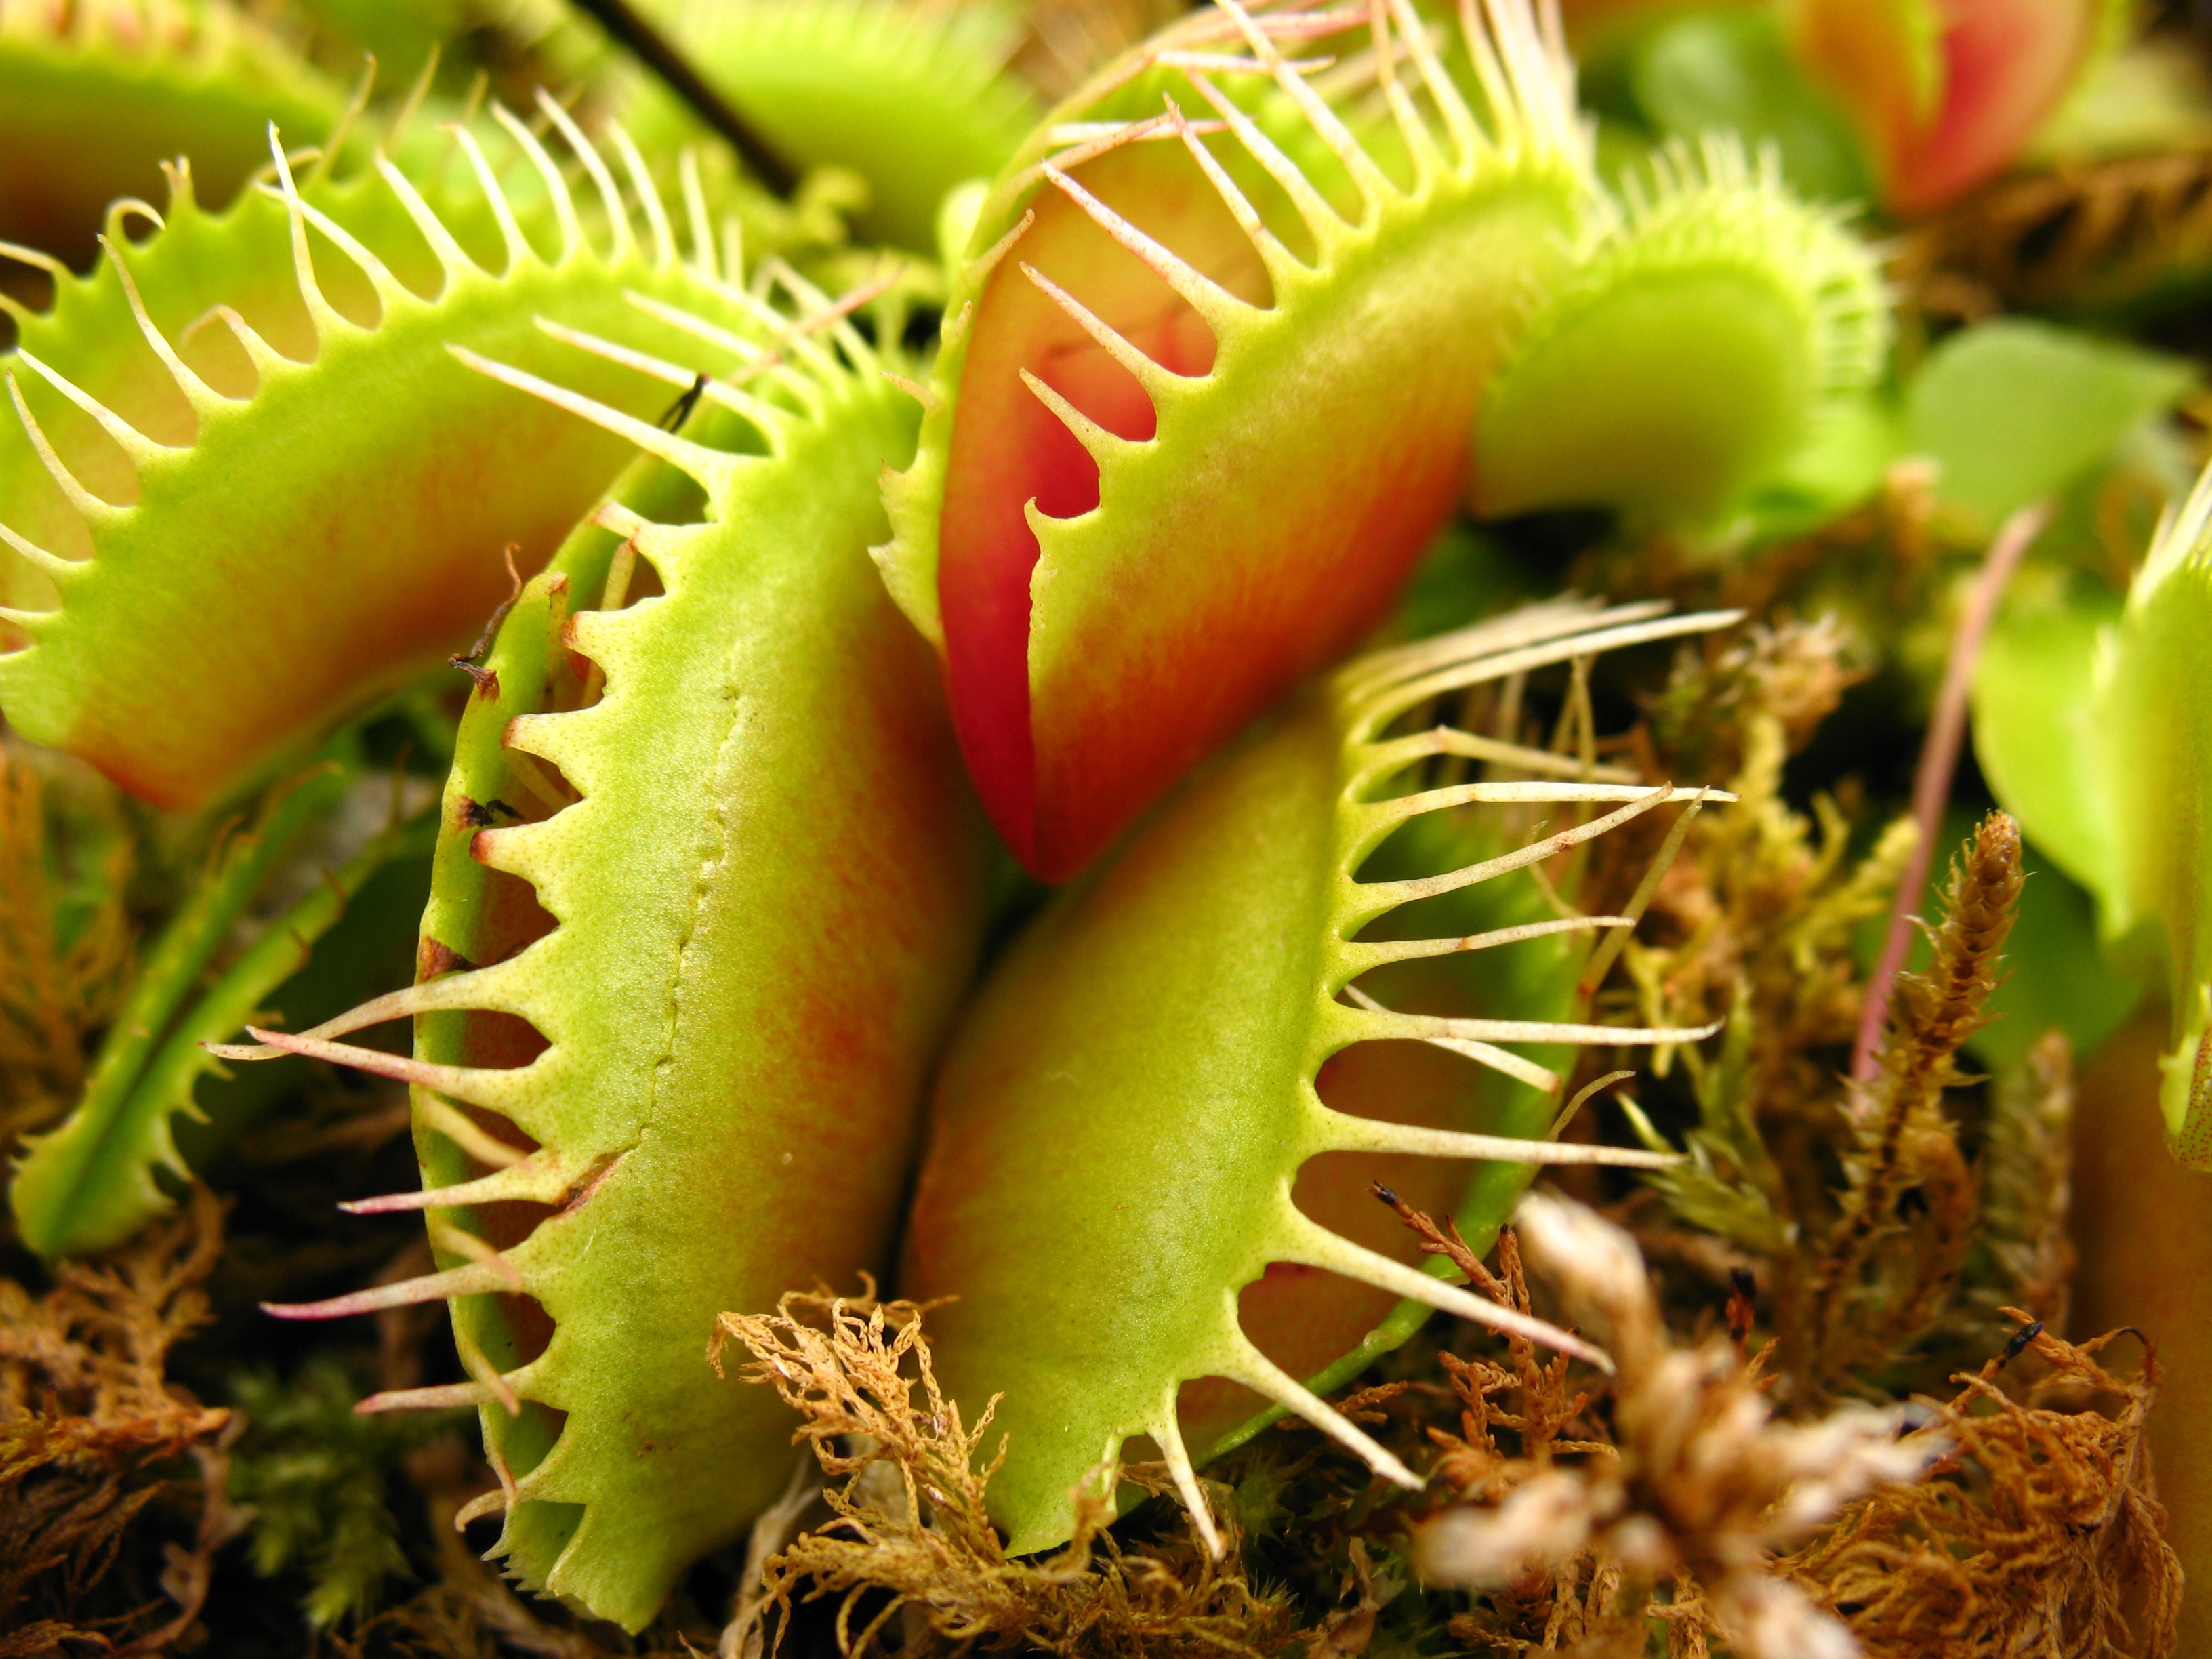
plant, flower, foliage, green, botany, flora, background, rosa, wallpaper, macro photography, carnivorous plant, plant close up, much wka, plant stem, land plant